Ke'let

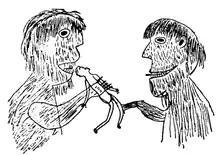
Drawing of two ke'let by Chukchi artist

Ke'let (singular ke’le) are a type of evil spirit or ogre in Chukchi mythology, also sometimes known as Re'kkenit.